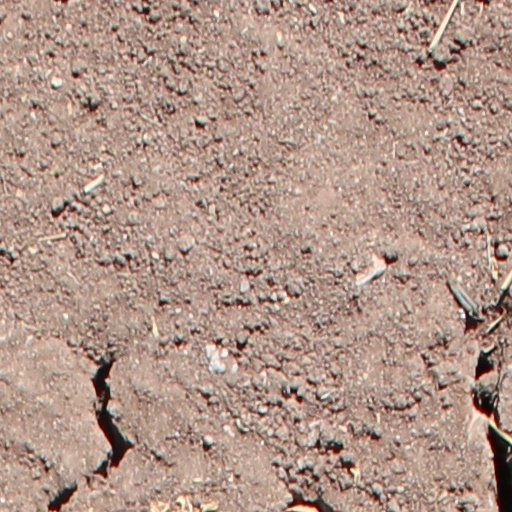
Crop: wheat